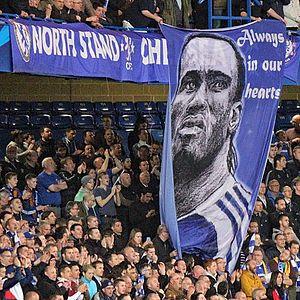
Didier Drogba, né le 11 mars 1978 à Abidjan, est un footballeur international ivoirien qui évoluait au poste d'attaquant.
Chelsea Football Club est un club de football professionnel anglais fondé le 10 mars 1905 à Londres. Son siège est situé dans le quartier de Fulham, au sein du borough de Hammersmith et Fulham. Il évolue actuellement en Premier League et a passé la majorité de son histoire dans la plus haute division du football anglais. Leur stade est Stamford Bridge, qui comprend 40 834 places, et où le club évolue depuis sa fondation. César Azpilicueta est le capitaine du club depuis août 2018 et Frank Lampard est l'entraîneur de l'équipe première. Chelsea a fait partie du Big Four anglais des années 2000 aux côtés d'Arsenal, de Liverpool et de Manchester United. Bien que possédant un palmarès moins impressionnant que celui des autres « grands » du championnat, les Blues disposent du quatrième palmarès d'Angleterre avec 29 titres et sont classés dixièmes au classement mondial des clubs de l'IFFHS entre 1991 et 2010.